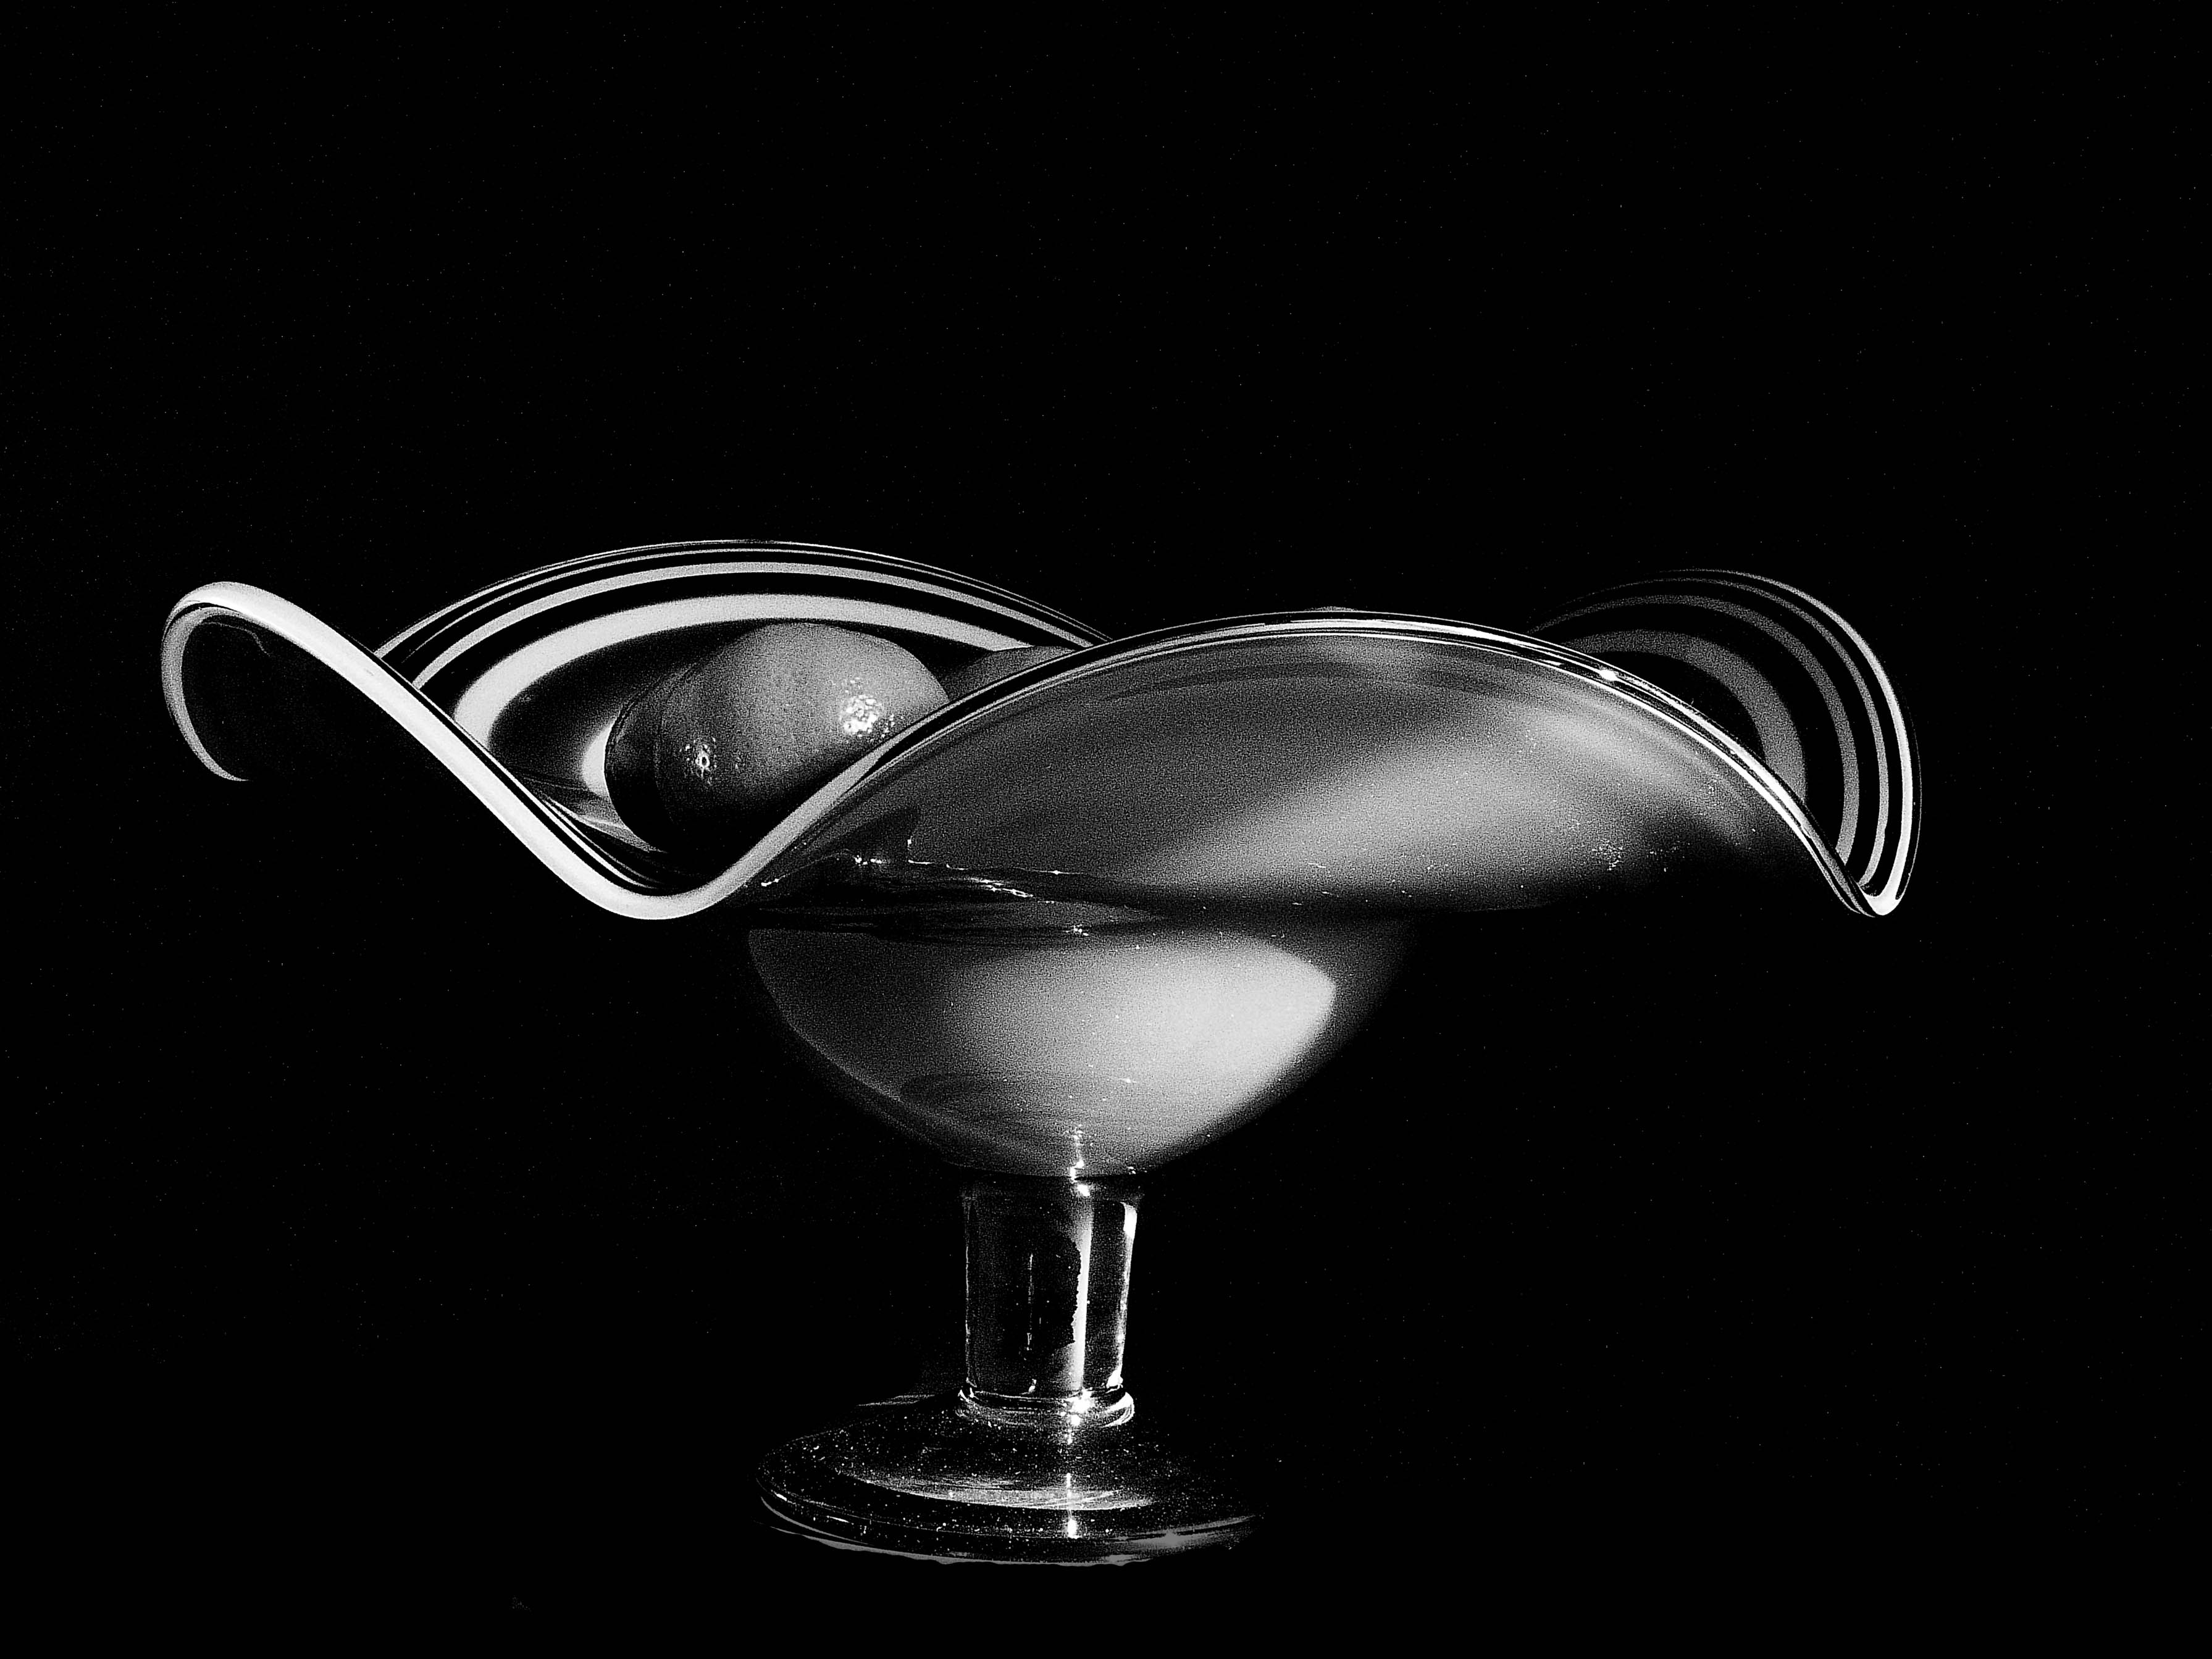
light, black and white, glass, bowl, drink, monochrome, cocktail, martini, stilllife, blinkagain, bwartaward, still life photography, monochrome photography, distilled beverage